Regards

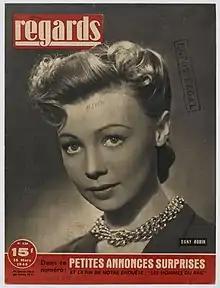
Actress Dany Robin on the March 1948 cover of "Regards"

Created in 1932 as a Communist title, "Regards" is primarily known for photojournalism, and pre-dated other pictorial magazines such as "Life" (1936) and "Paris-Match" (1949). "Regards" was a periodical which launched photojournalism in the years before World War II. Leon Moussinac, critic and film theorist, a friend of Leon Delluc, runs the magazine. Robert Capa and Henri Cartier-Bresson are core photographers.